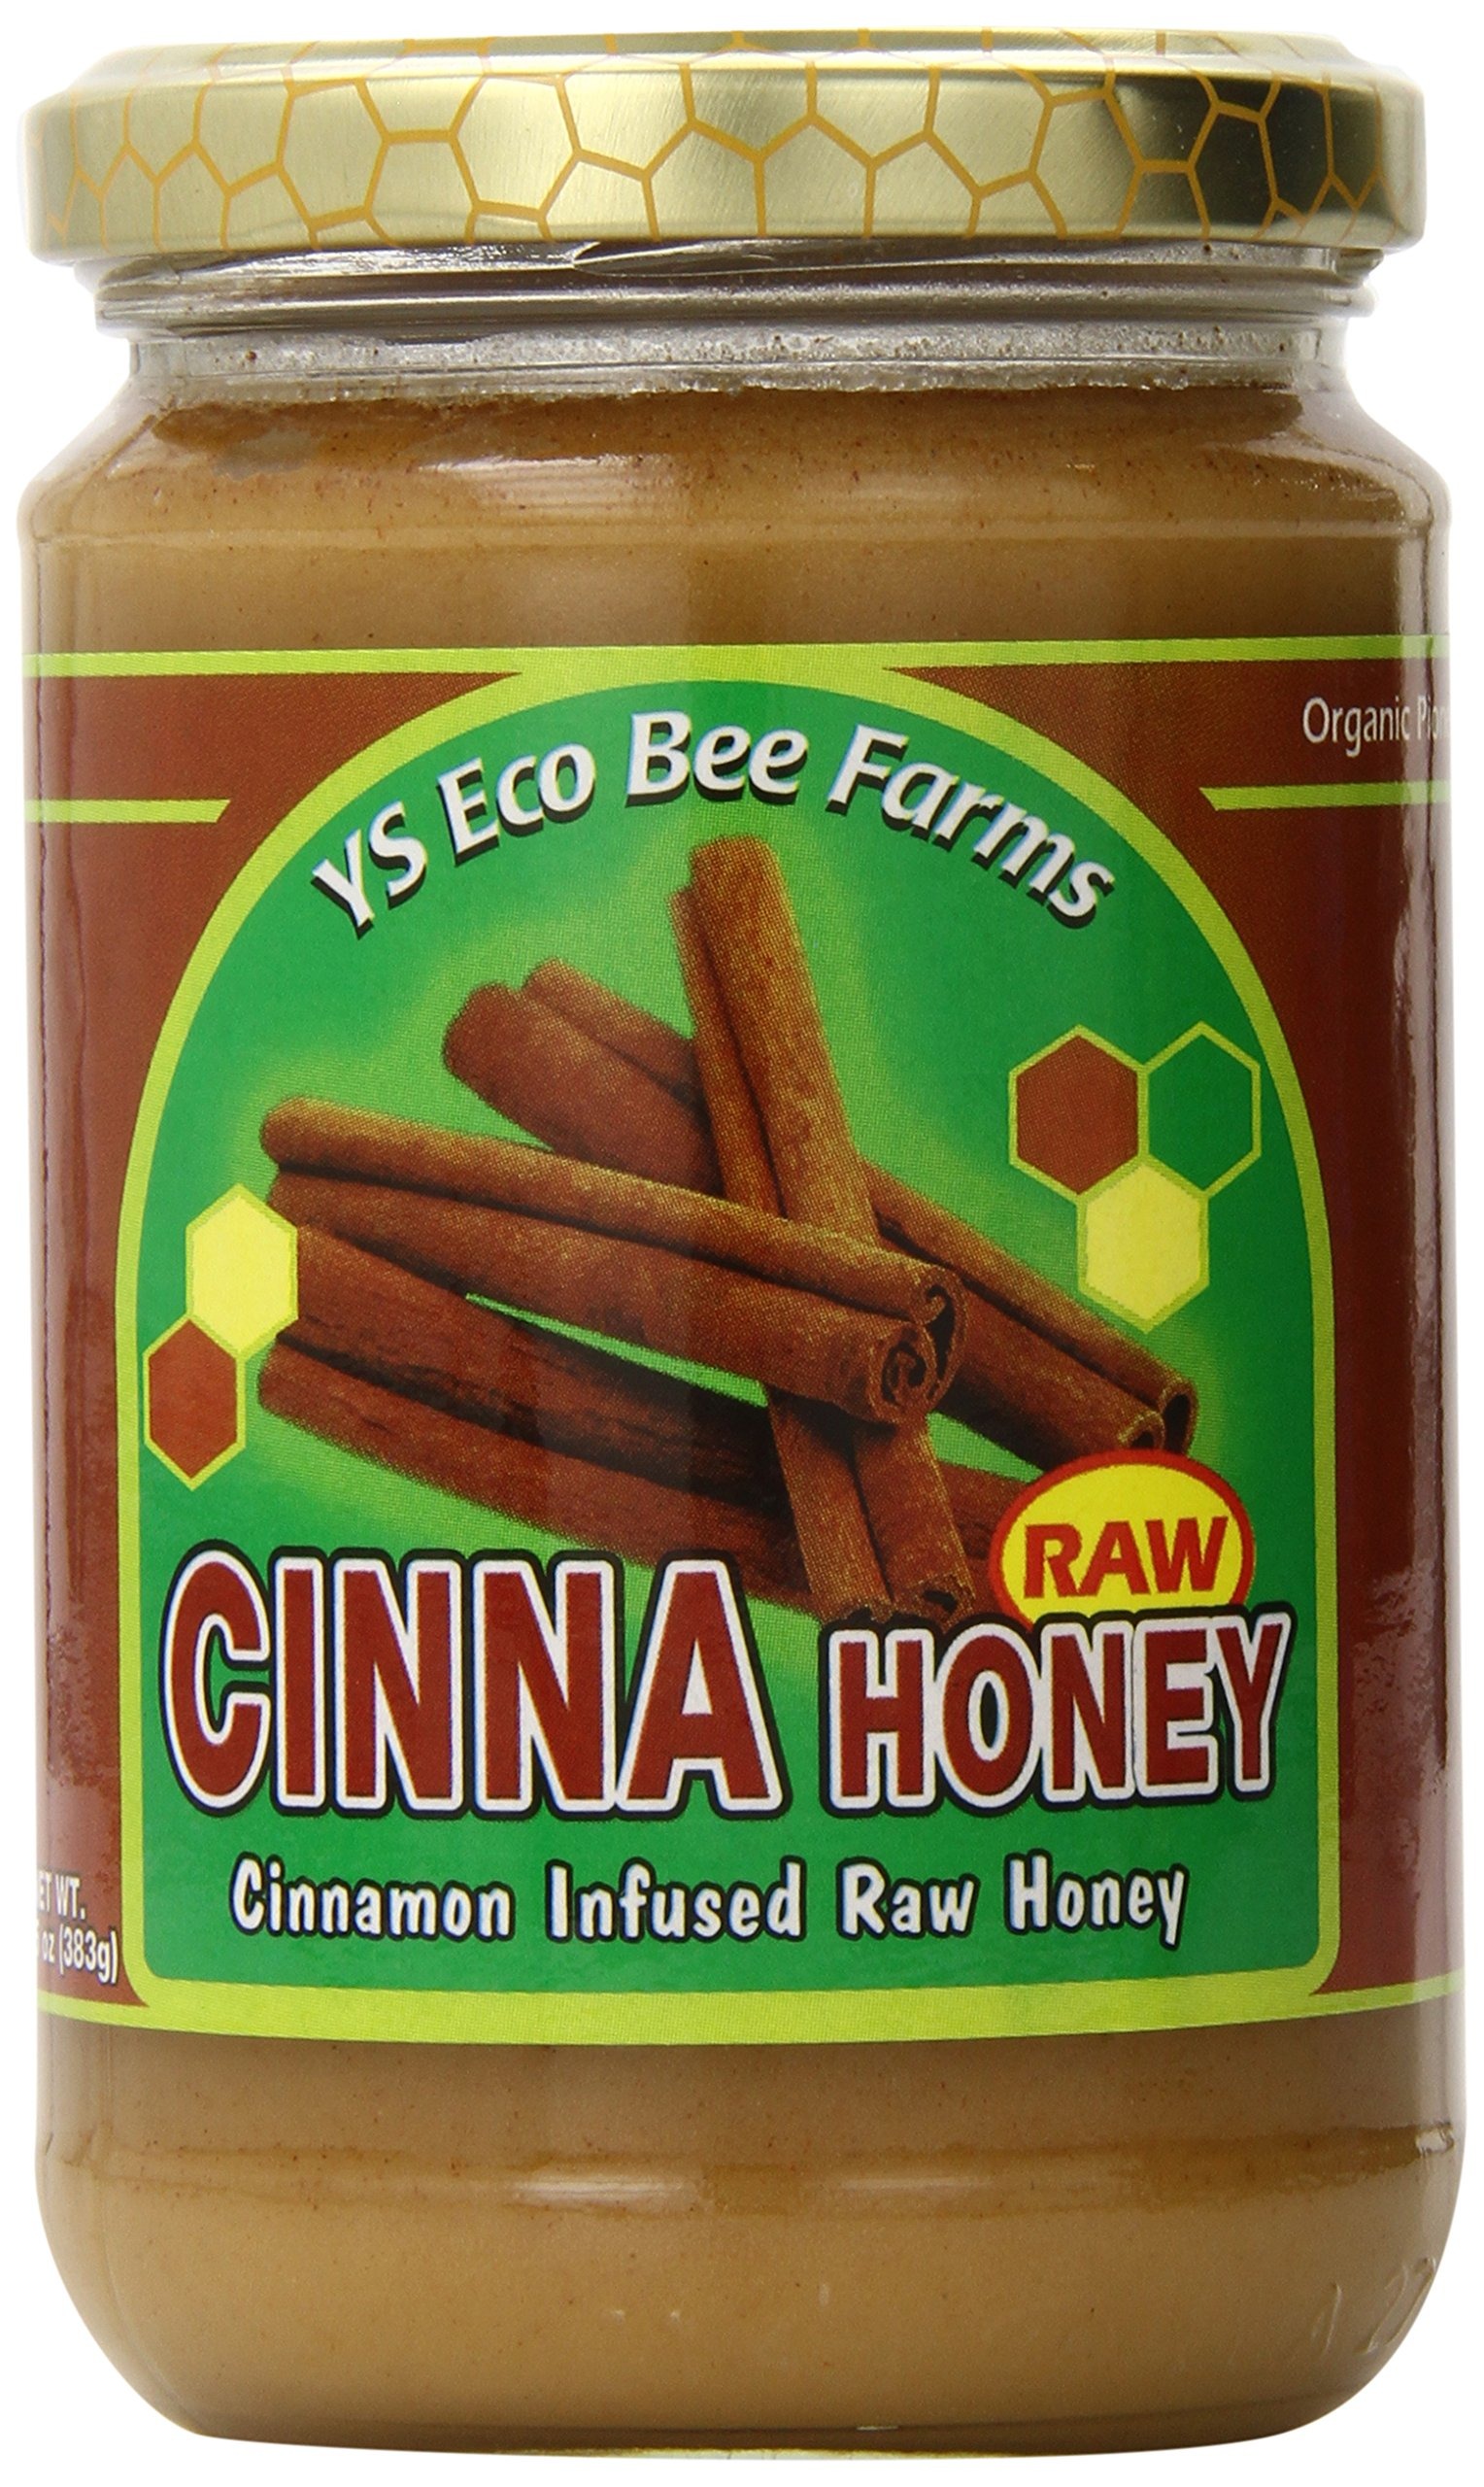
Item Name: YS Organic Bee Farms Raw Cinna Honey -- 13 oz
Product Description: Cinna Honey is a healthy, delicious whole food blend of cinnamon and raw honey. Cinnamon is one of the oldest known spices and recent studies have shown it to have many health promoting properties. Our raw honey is 100% pure, natural, unheated and unfiltered, fresh from healthy beehives. This true raw honey provides highest possible levels of live enzymes, vitamins, minerals and antioxidants, healing agents as a functional whole food. Enjoy the delightful taste of Cinna Honey on breads, bagels, biscuits or in your favorite cup of tea!
Value: 13.0
Unit: Ounce

Price: 8.99